John Harvey & Sons

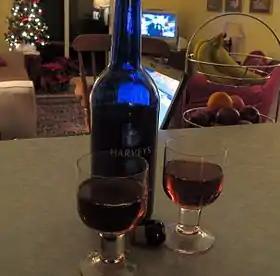
Harvey's Solera Bristol Cream

Bristol Cream is a complex dark amber 'cream sherry' that has been blended and bottled in Jerez, Spain since 1796.